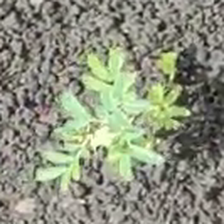
Weed species: Dwarf_cassia_(Chamaecrista pumila)